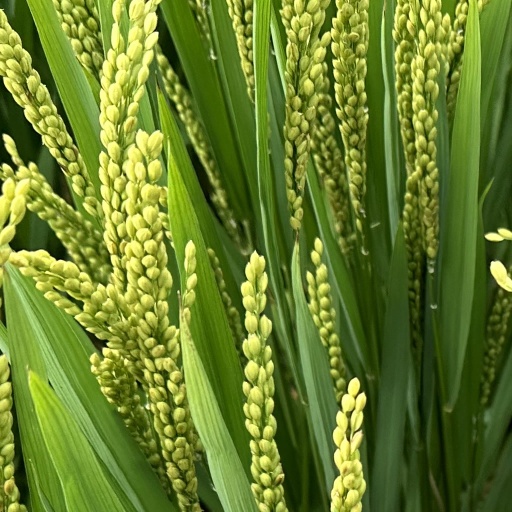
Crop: rice